William D. Payne

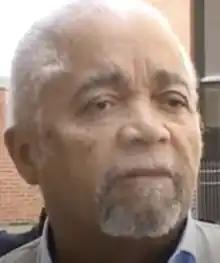
Payne in 2011

William D. Payne (born July 8, 1932) is an American Democratic Party politician who served in the New Jersey General Assembly from 1998 until 2008 where he represented the 29th legislative district. He served as the Assembly's Deputy Majority Conference Leader from 2002 to 2008.